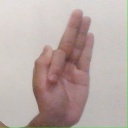
अक्षर: फ